Ron Howard's unrealized projects

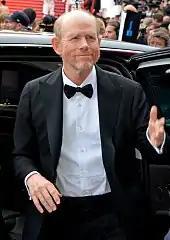
Howard arriving at the 2018 Cannes Film Festival

During his long career, American film director Ron Howard has worked on several projects which never progressed beyond the pre-production stage under his direction. Some of these projects fell in development hell, were officially cancelled, were in development limbo or would see life under a different production team.